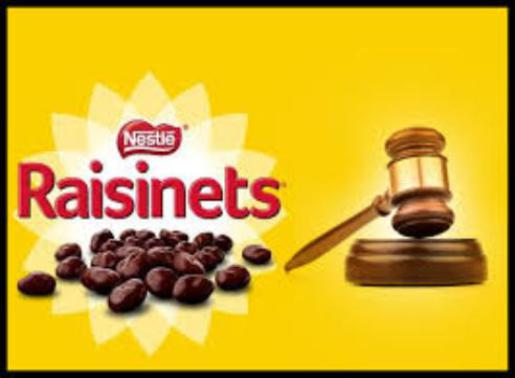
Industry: Food